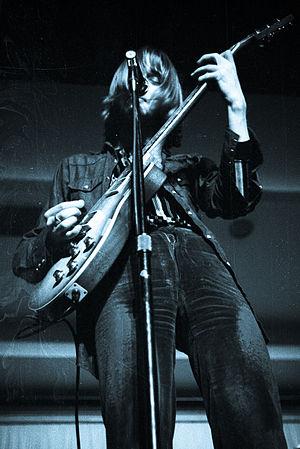
Daniel David Kirwan, dit Danny Kirwan, né le 13 mai 1950 à Brixton et mort le 8 juin 2018 à Londres, est un chanteur, auteur et guitariste britannique, connu pour sa participation au groupe de blues et rock Fleetwood Mac de 1968 à 1972.